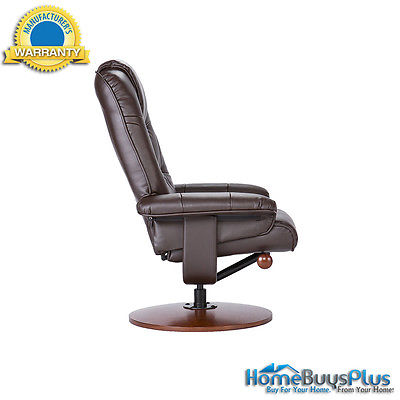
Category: chair